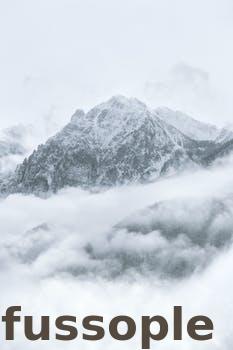
Label: Watermark